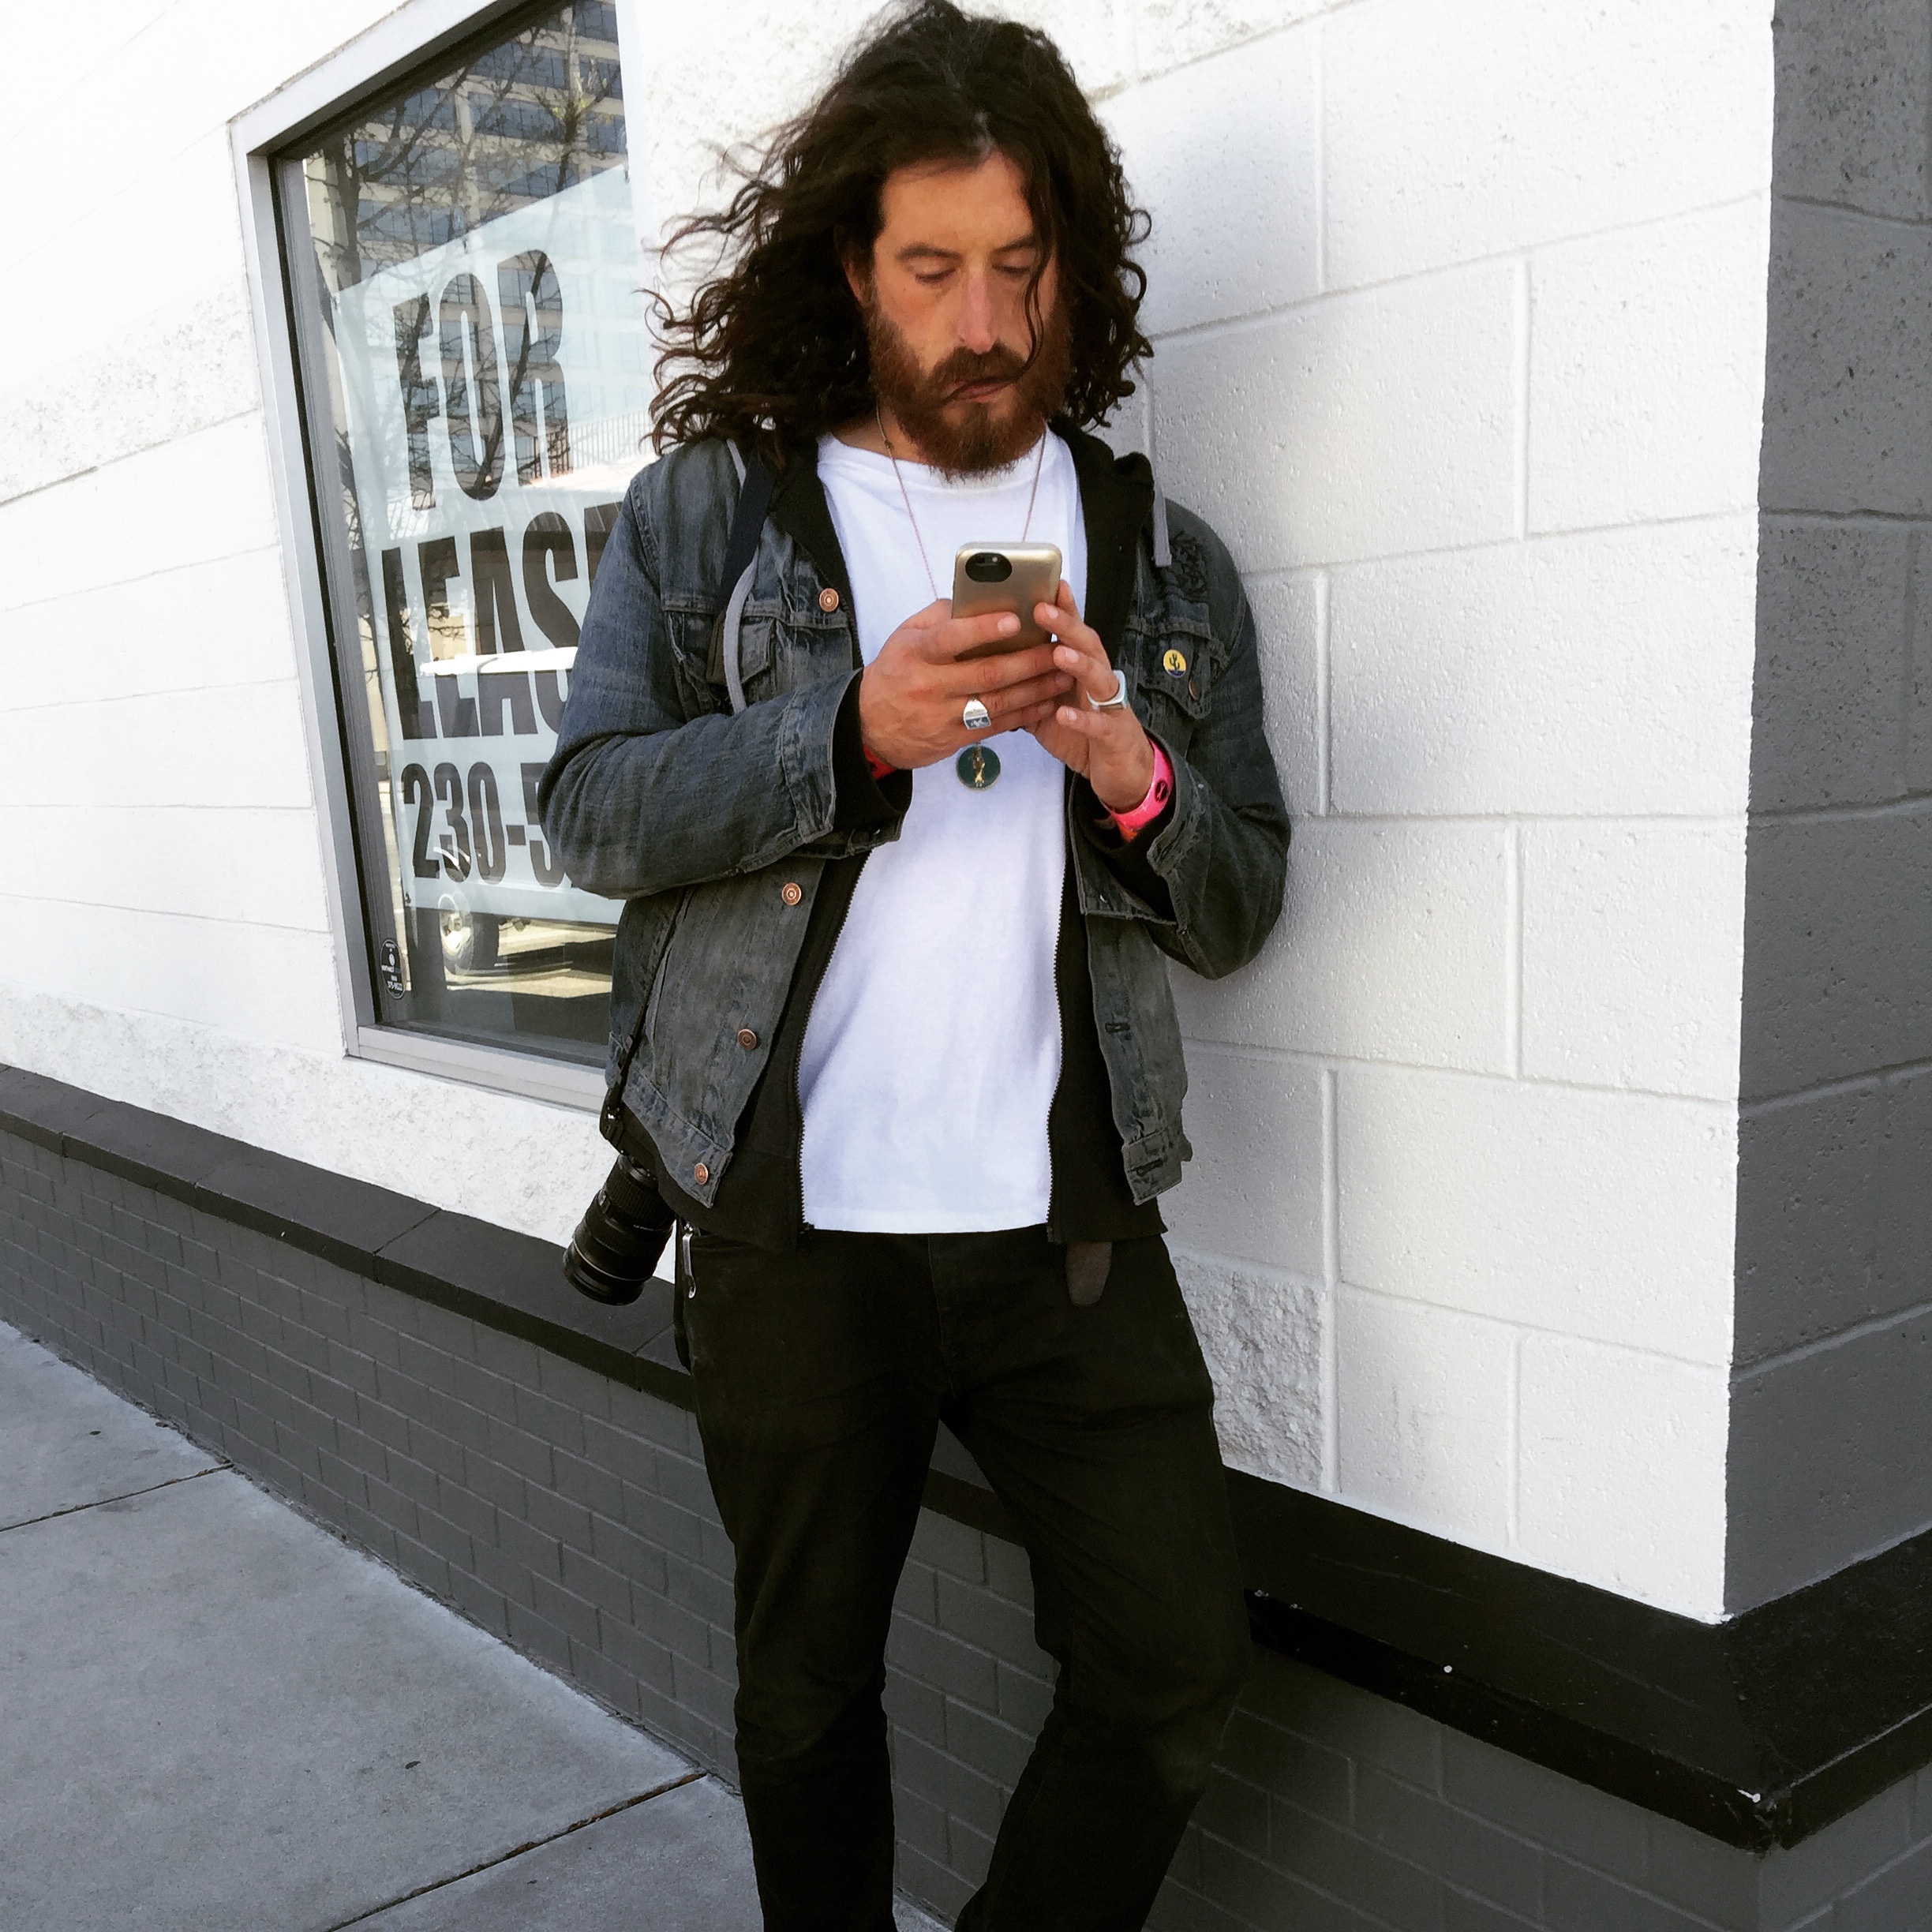
smartphone, mobile, man, hair, technology, white, male, phone, fashion, clothing, black, lifestyle, jacket, outerwear, cell phone, design, style, adult, human positions